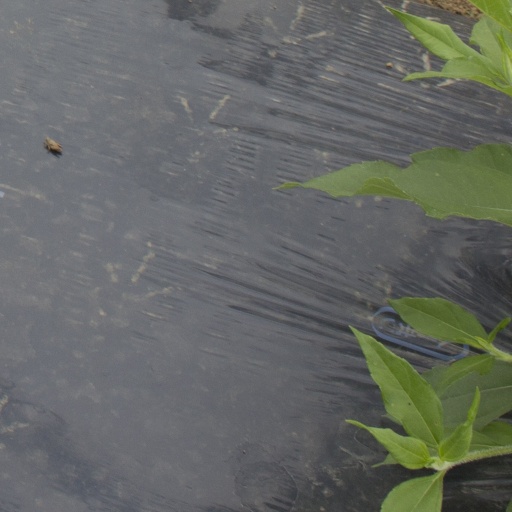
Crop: Jerusalem artichoke